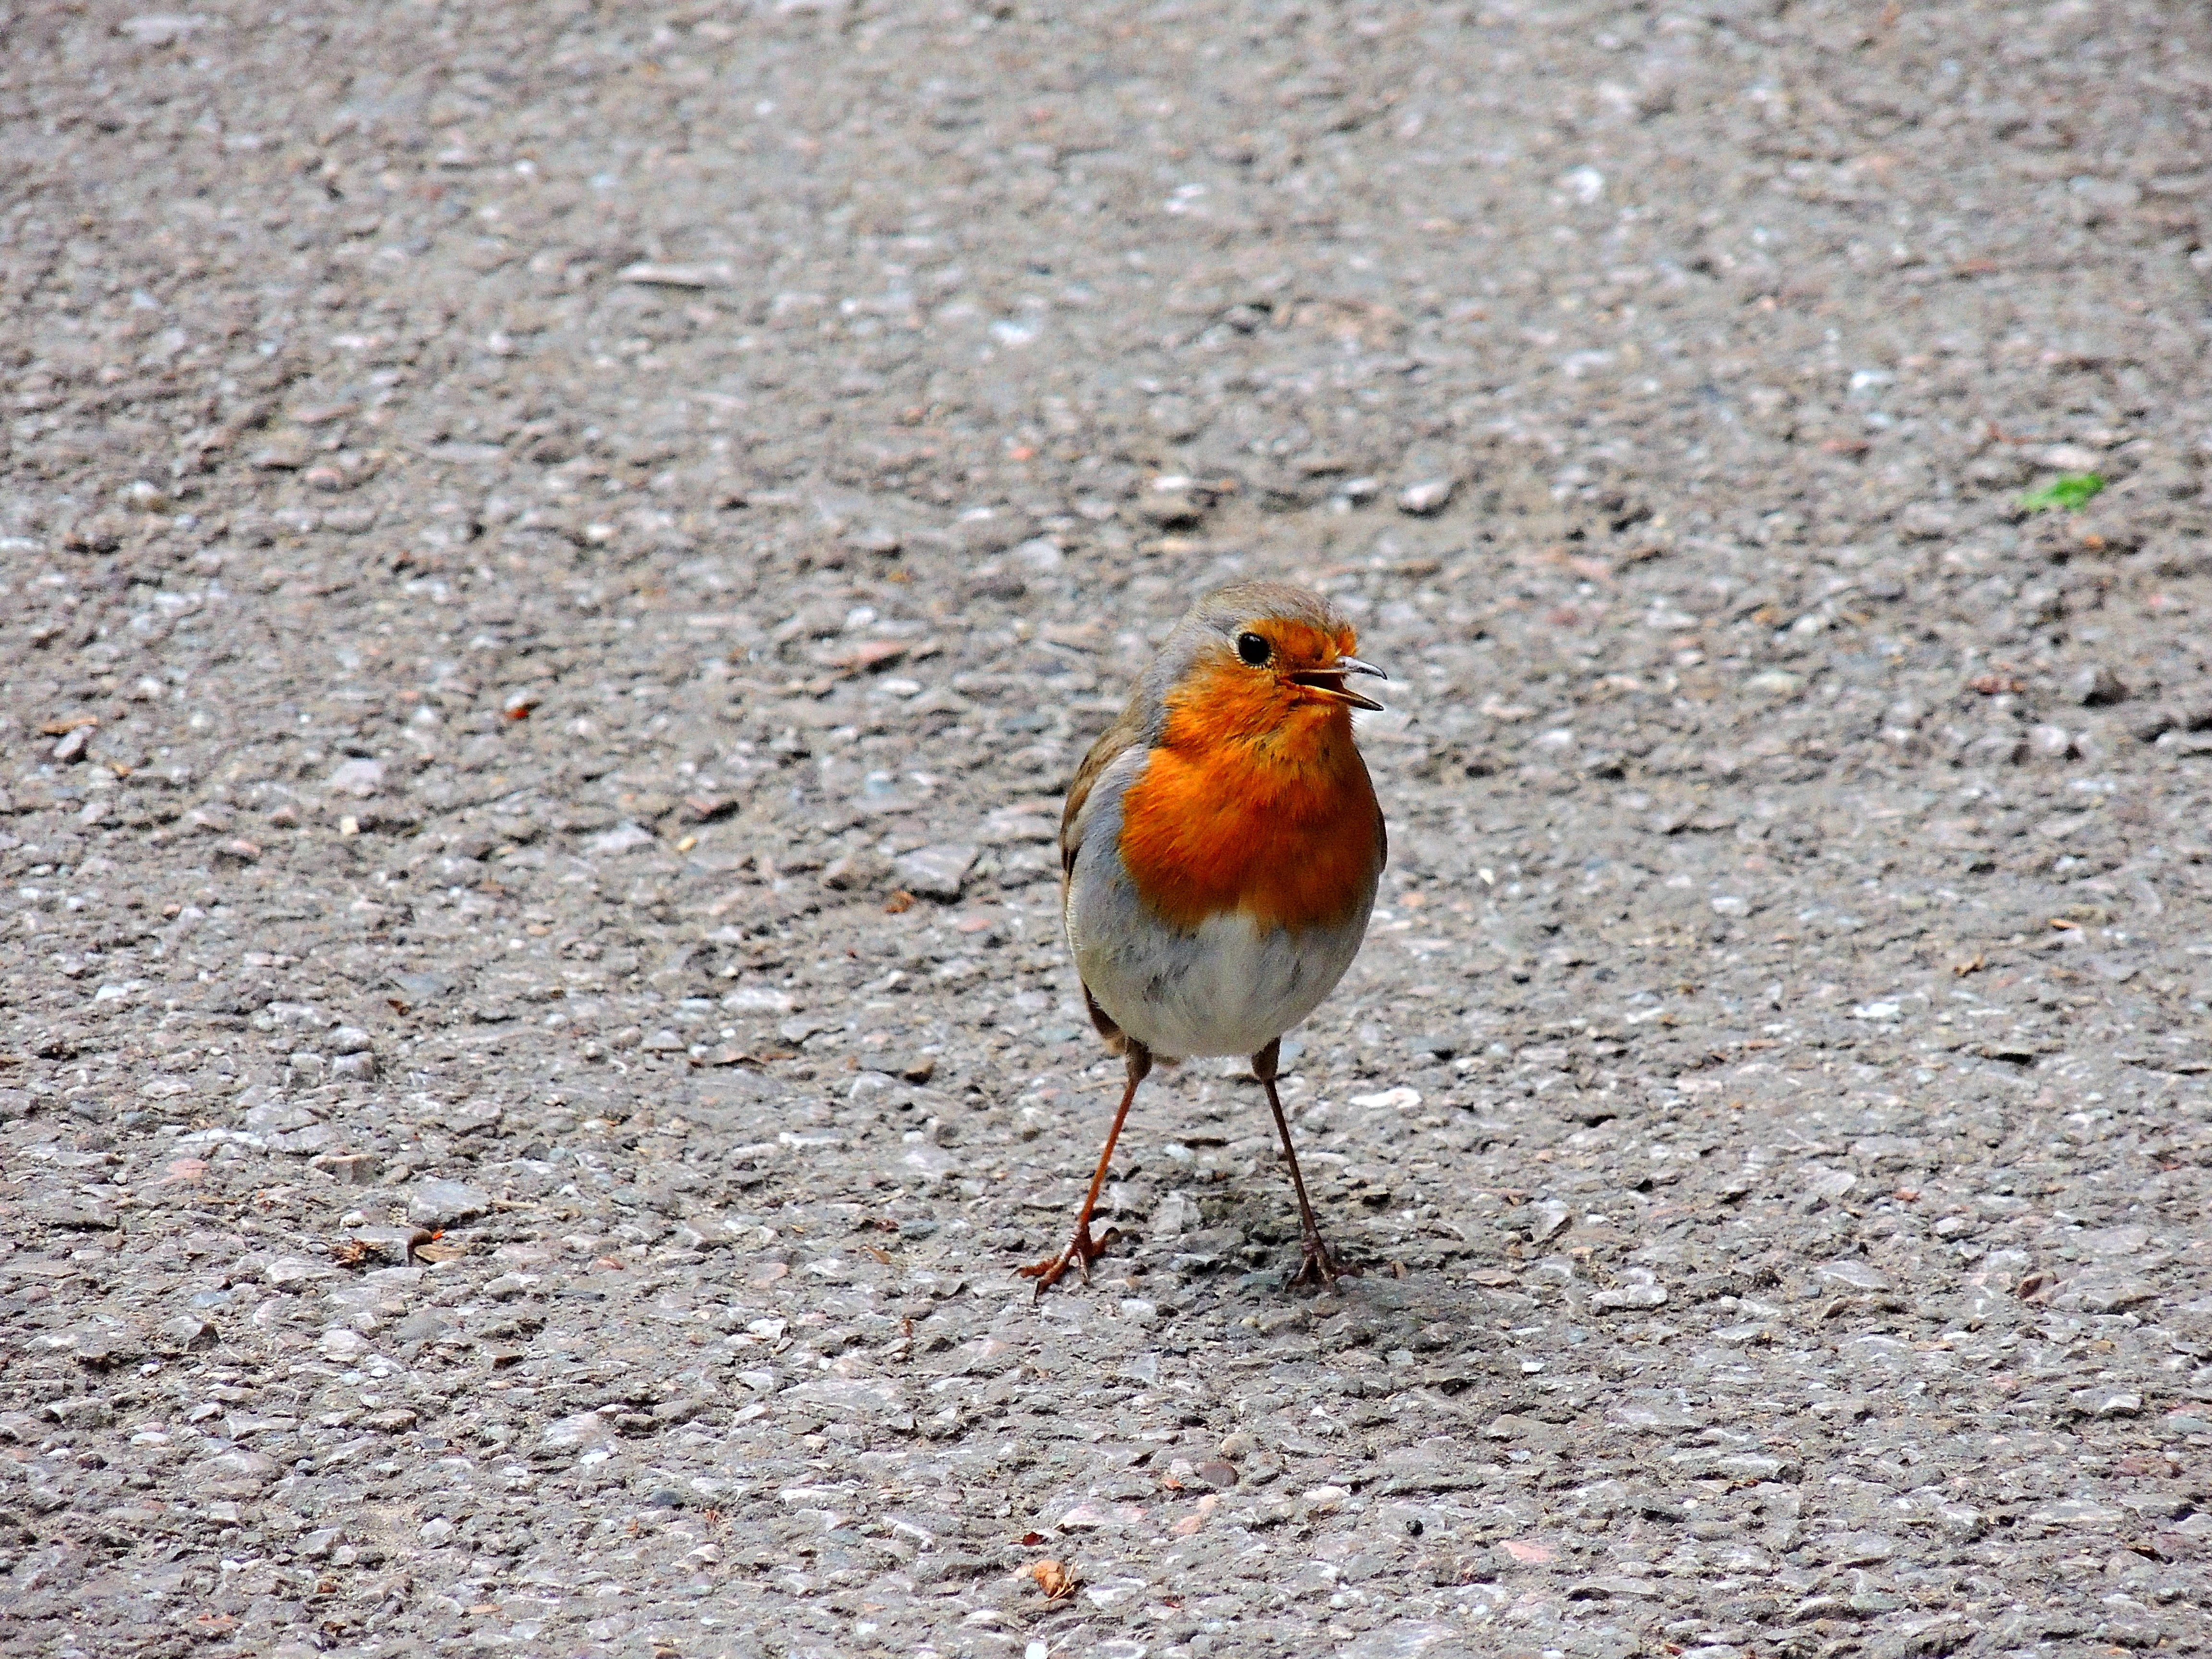
nature, bird, wildlife, beak, robin, fauna, birds, vertebrate, finch, old world flycatcher, perching bird, european robin, turdide